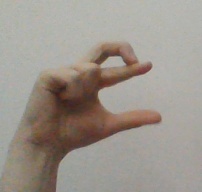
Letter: thal